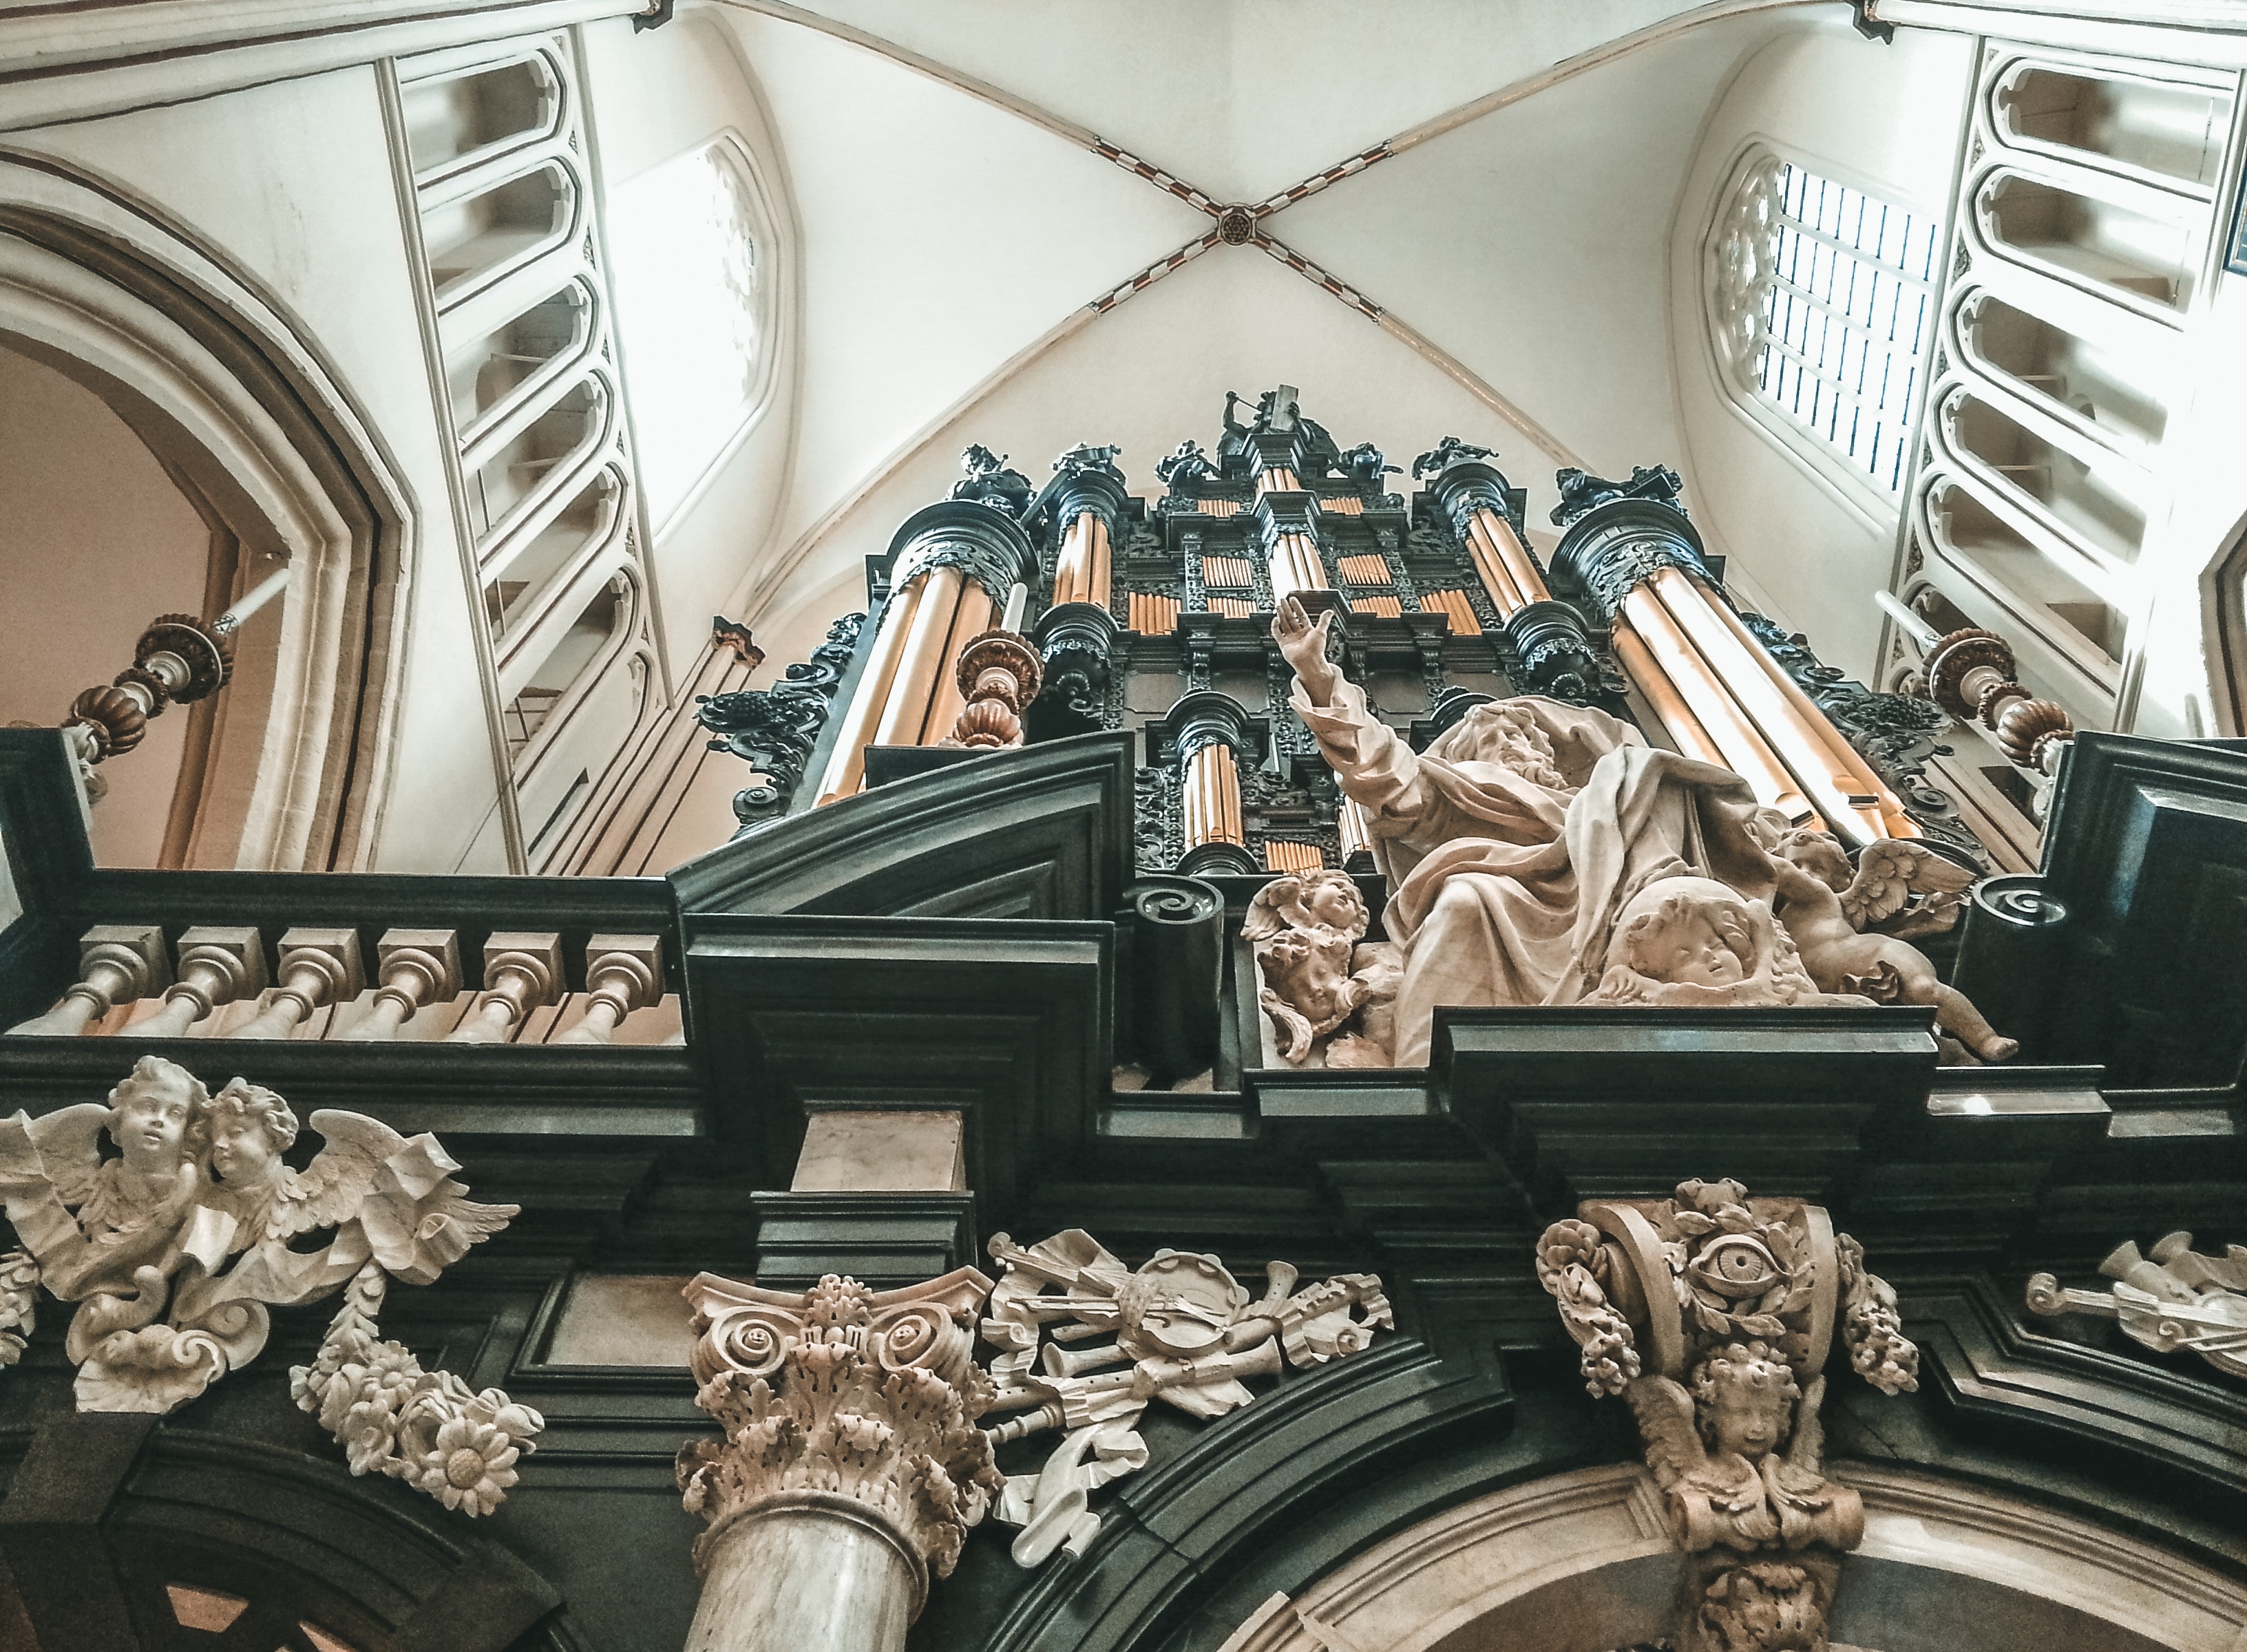
architecture, place of worship, church, pipe organ, basilica, cathedral, building, gothic architecture, classical architecture, arch, facade, stock photography, religious institute, medieval architecture, carving, interior design, byzantine architecture